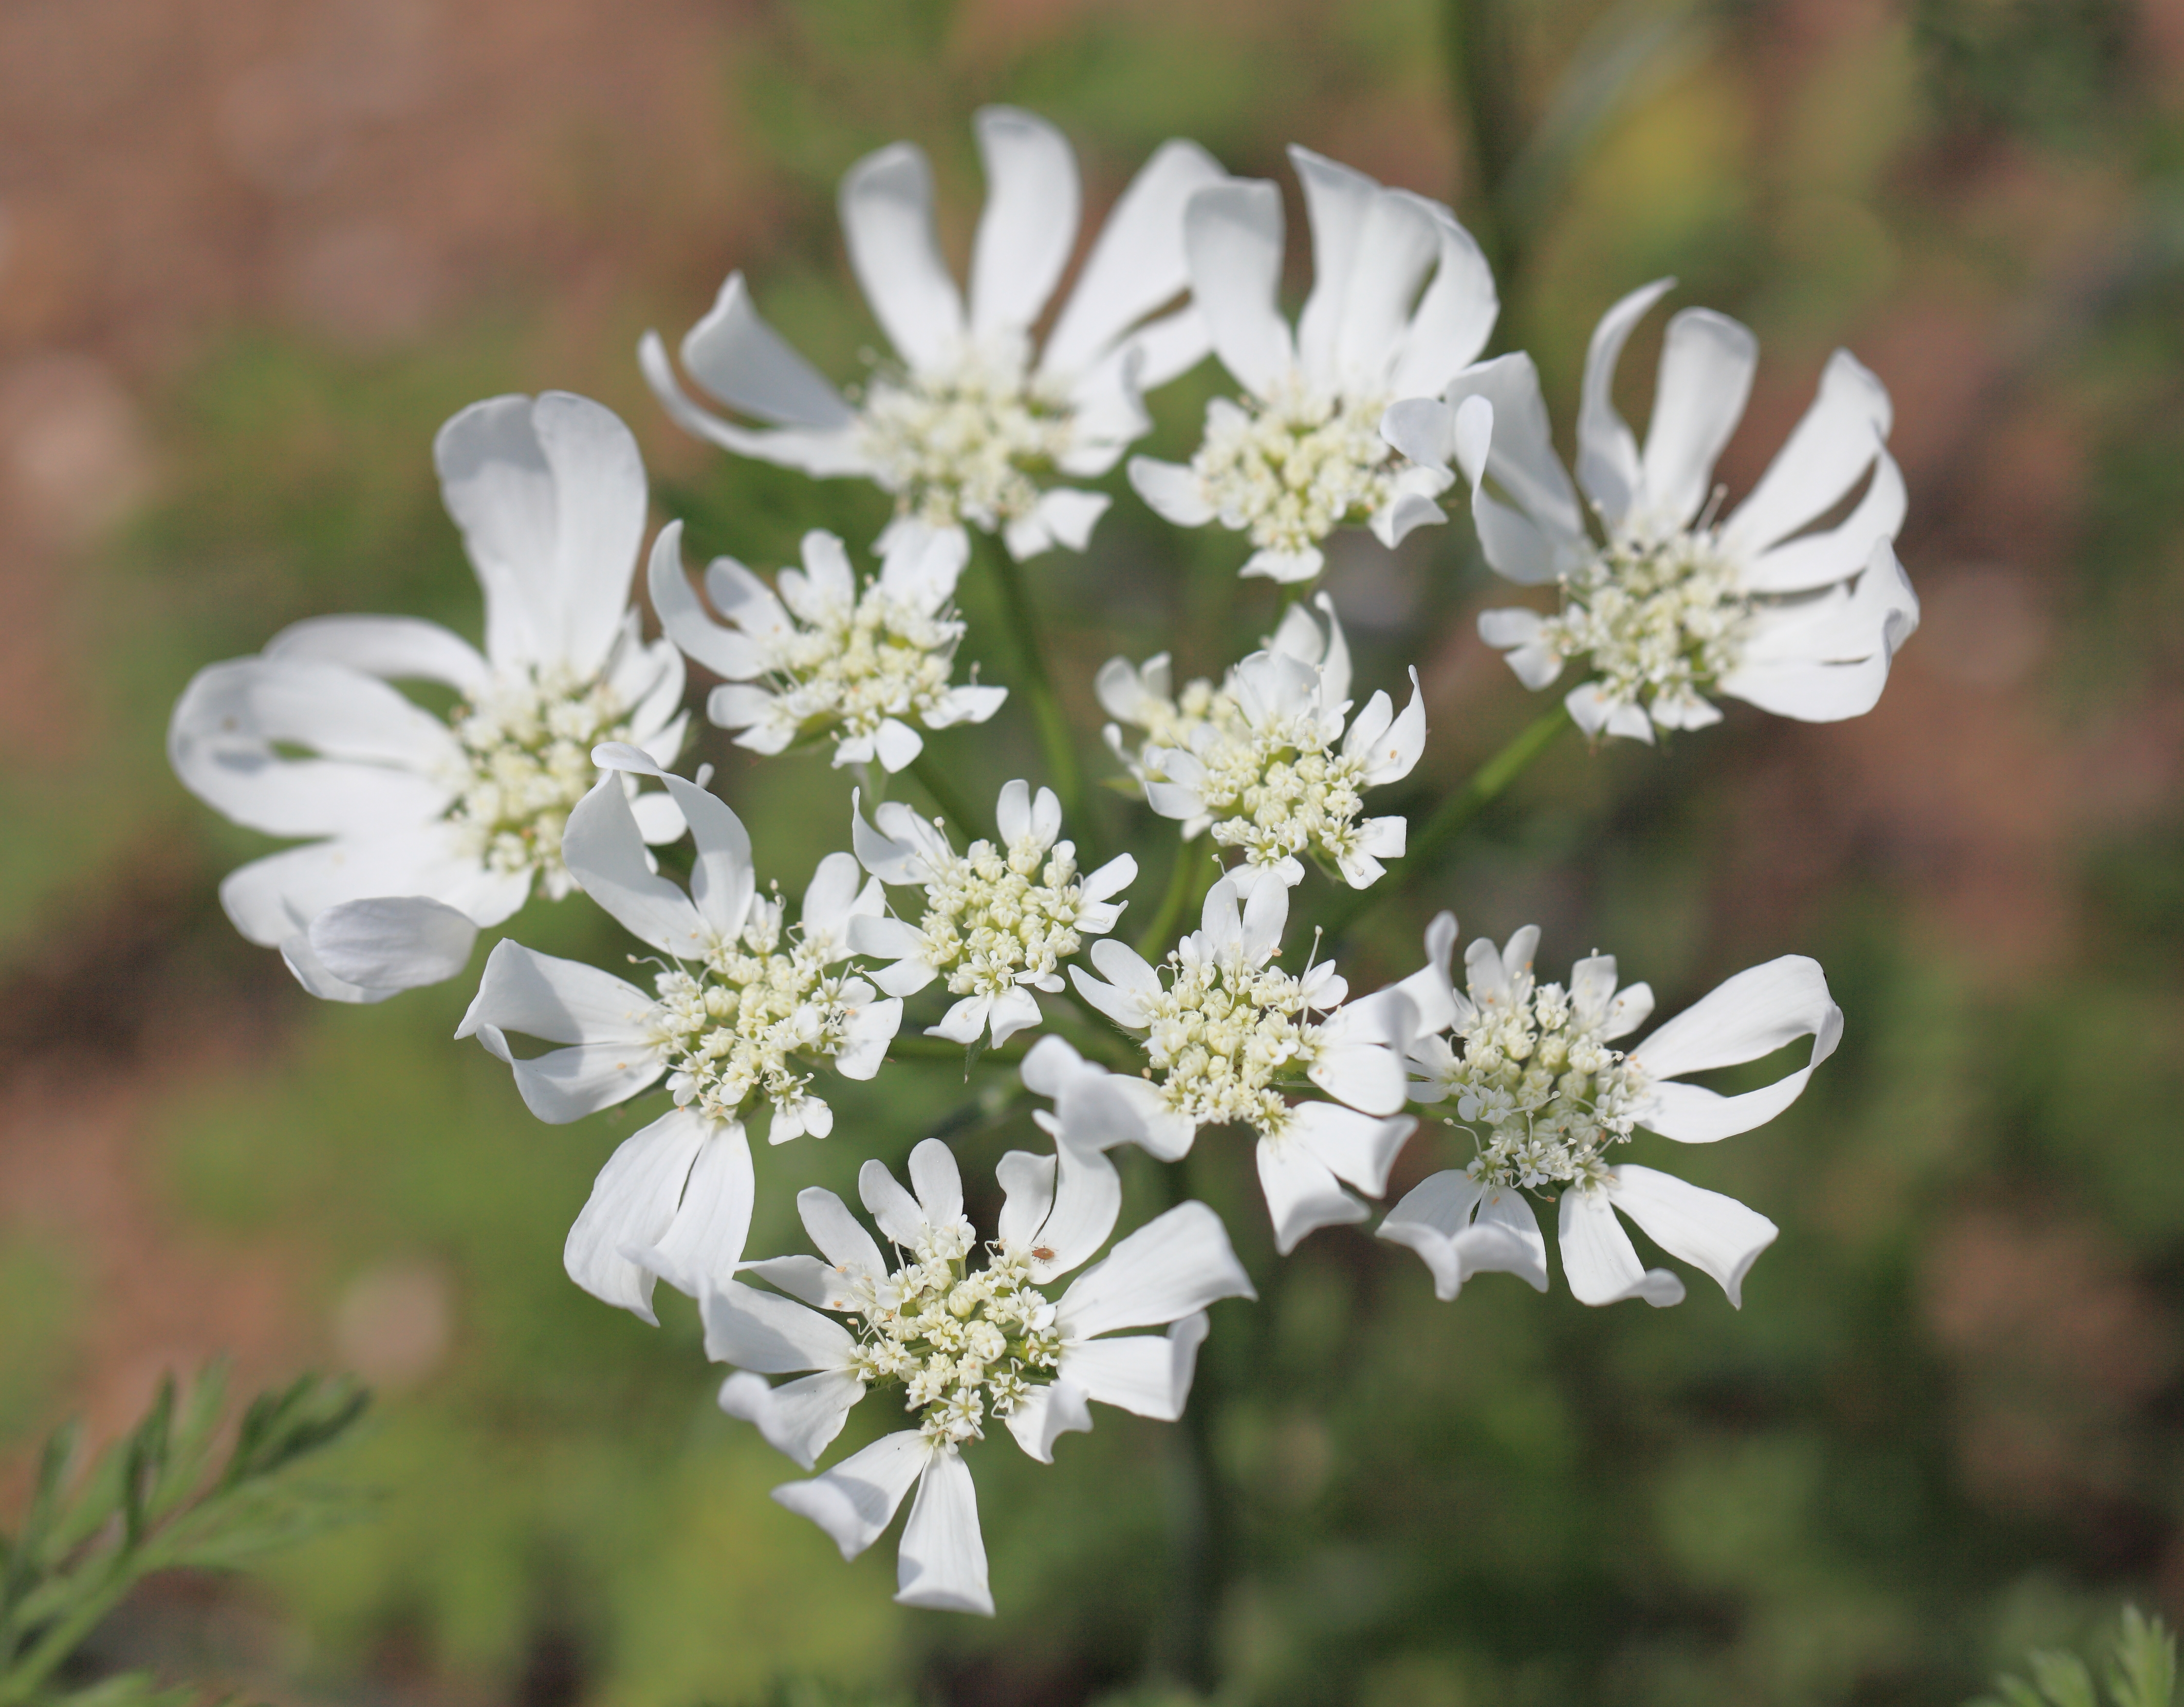
blossom, plant, white, flower, food, high, herb, produce, vegetable, lace, botany, garden, flora, botanical, wildflower, 5d, hires, markii, hi, res, resolution, ibaraki, naka, grandiflora, candytuft, orlaya, taxonomy binomial orlayagrandiflora, anthriscus, flowering plant, daisy family, caraway, cow parsley, land plant, apiales, parsley family, evergreen candytuft